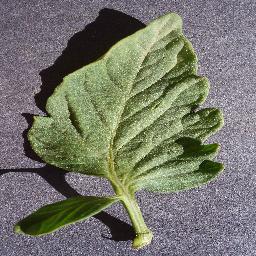
Label: Tomato___healthy